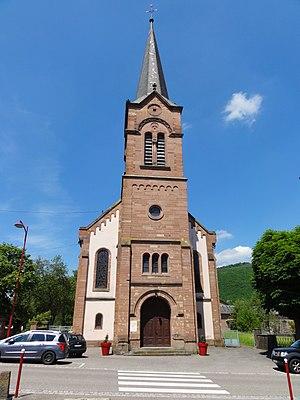
Alsace, Bas-Rhin, Zinswiller, Église Saint-Jacques-le-Majeur (1868), Grand'Rue. This building is indexed in the Base Mérimée, a database of architectural heritage maintained by the French Ministry of Culture,
Zinswiller est une commune française située dans le département du Bas-Rhin, en région Grand Est.